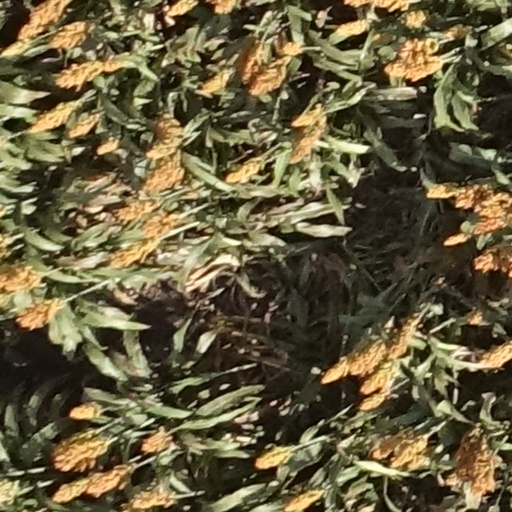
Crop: sorghum